James Hunt

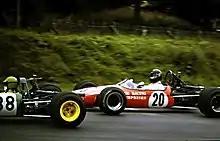
Hunt driving a Brabham BT21 in the Guards Trophy F3 race at Brands Hatch, 1969

In 1969, Hunt raced in Formula Three with a budget, provided by Gowrings of Reading, which bought a Merlyn Mark 11A. Gowrings intended to run the car in the final two races of 1968. Hunt won several races and achieved regular high-placed finishes, which led to the British Guild of Motoring Writers awarding him a Grovewood Award as one of the three drivers judged to have promising careers.